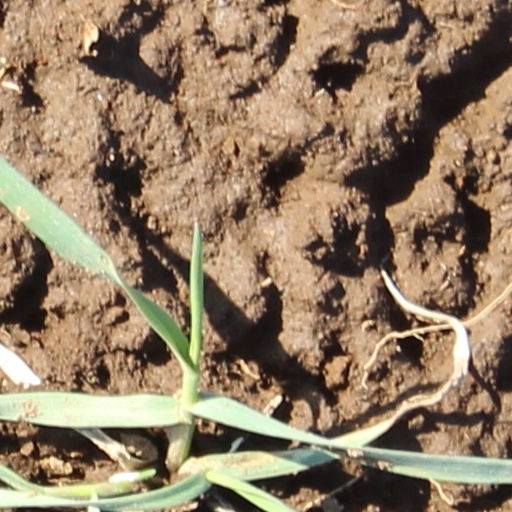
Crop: wheat